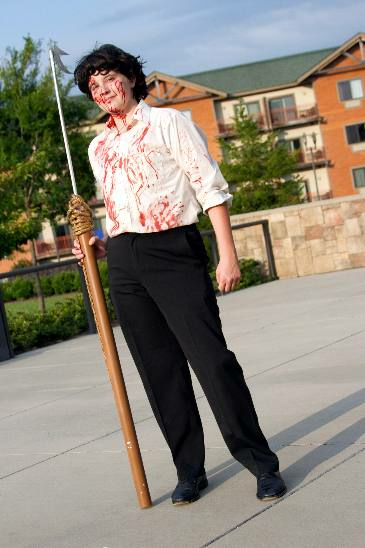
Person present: Yes